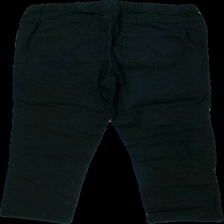
View: back
Type: Shorts
Category: Ladies
Brand: Pieces
Colors: Black
Material: 71% cott, 29% visc
Cut: Regular
Season: Summer
Damage: Color faded all around the endges and waist
Damage location: middle center
Price range: <50
Recommended usage: Export
Description: Black shorts from Pieces, size unknown. Poor condition.